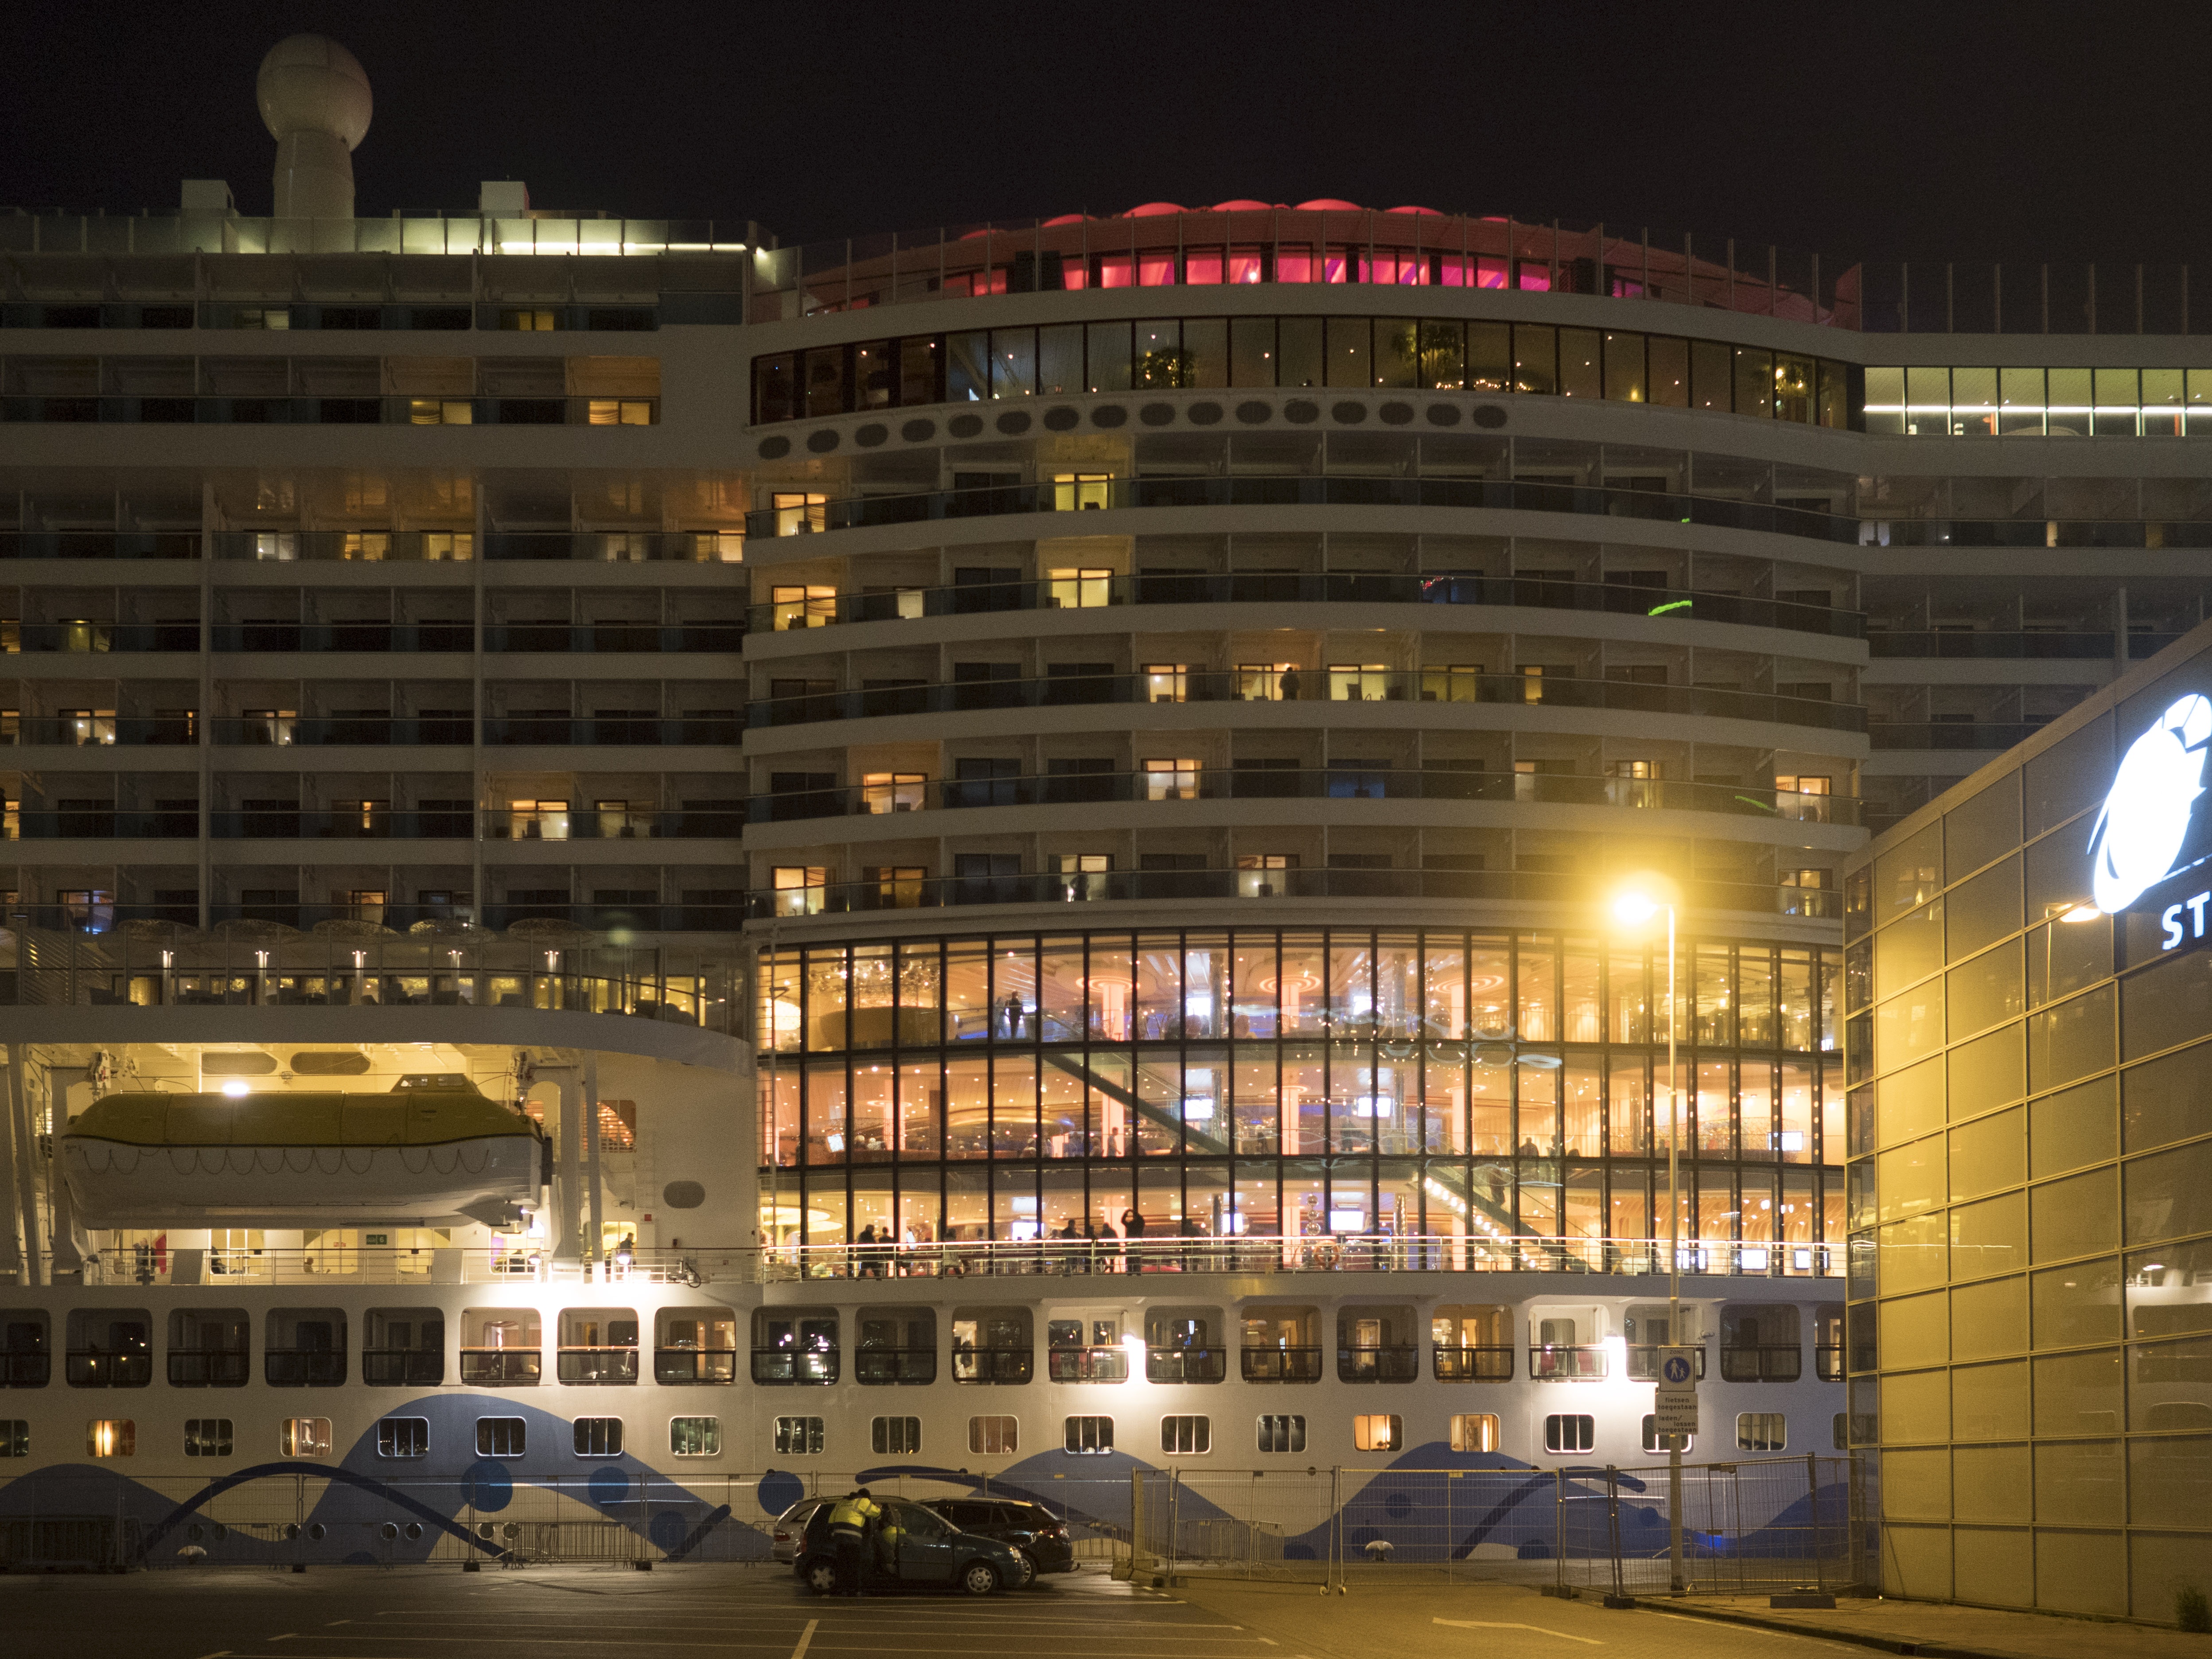
sea, light, architecture, structure, night, city, cityscape, downtown, evening, stadium, arena, rotterdam, cruise ship, north sea, aida, urban area, human settlement, sport venue